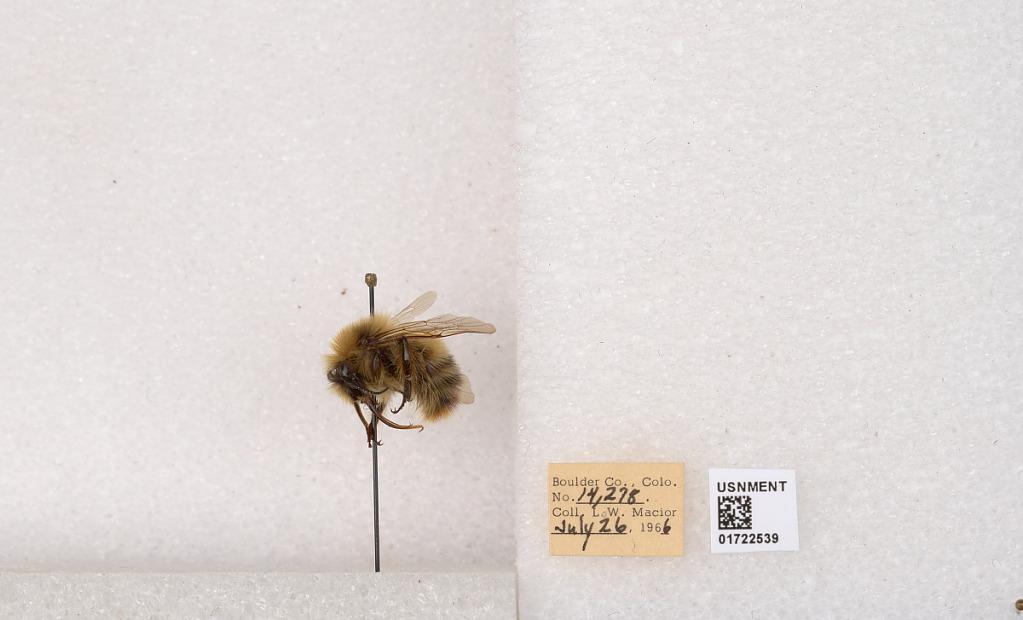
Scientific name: Bombus kirbyellus
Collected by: L. Macior
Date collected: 1966-7-26
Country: United States
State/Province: Colorado
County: Boulder
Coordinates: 40.0925, -105.358